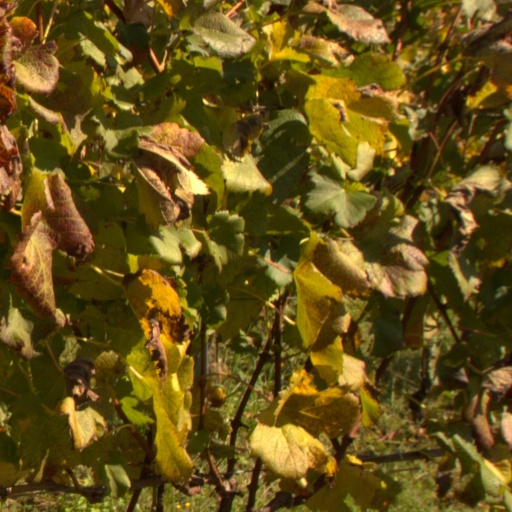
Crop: grape